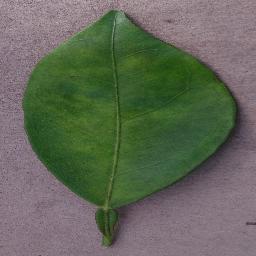
Label: Orange___Haunglongbing_(Citrus_greening)